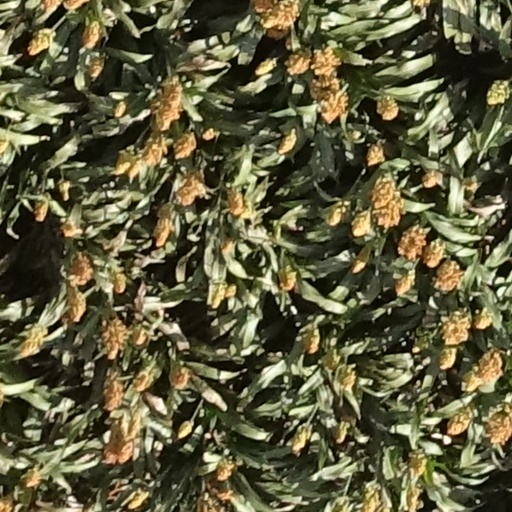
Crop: sorghum